Rainbow 100

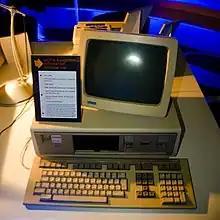
DEC Rainbow 100 as a museum piece in Citilab

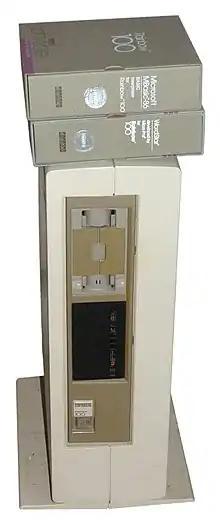
Rainbow 100 floor model and software packages

The Rainbow 100 is a microcomputer introduced by Digital Equipment Corporation (DEC) in 1982. This desktop unit had a monitor similar to the VT220 and a dual-CPU box with both Zilog Z80 and Intel 8088 CPUs.